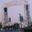
Label: bridge